Kudrinskaya Square Building

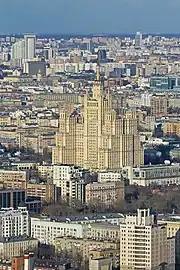
View from the observation point of Imperia Tower.

The skyscraper was laid down in 1950 and completed in 1954. It was the last of the Seven Sisters to be completed.